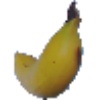
Label: Banana 1